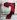
Number: 7